The Sea Rose

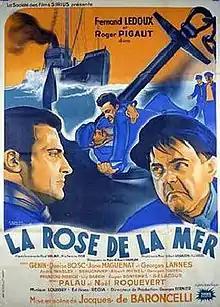

The Sea Rose (French: La rose de la mer) is a 1946 French drama film directed by Jacques de Baroncelli and starring Denise Bosc, Fernand Ledoux and Roger Pigaut. The film's sets were designed by the art director Paul-Louis Boutié.